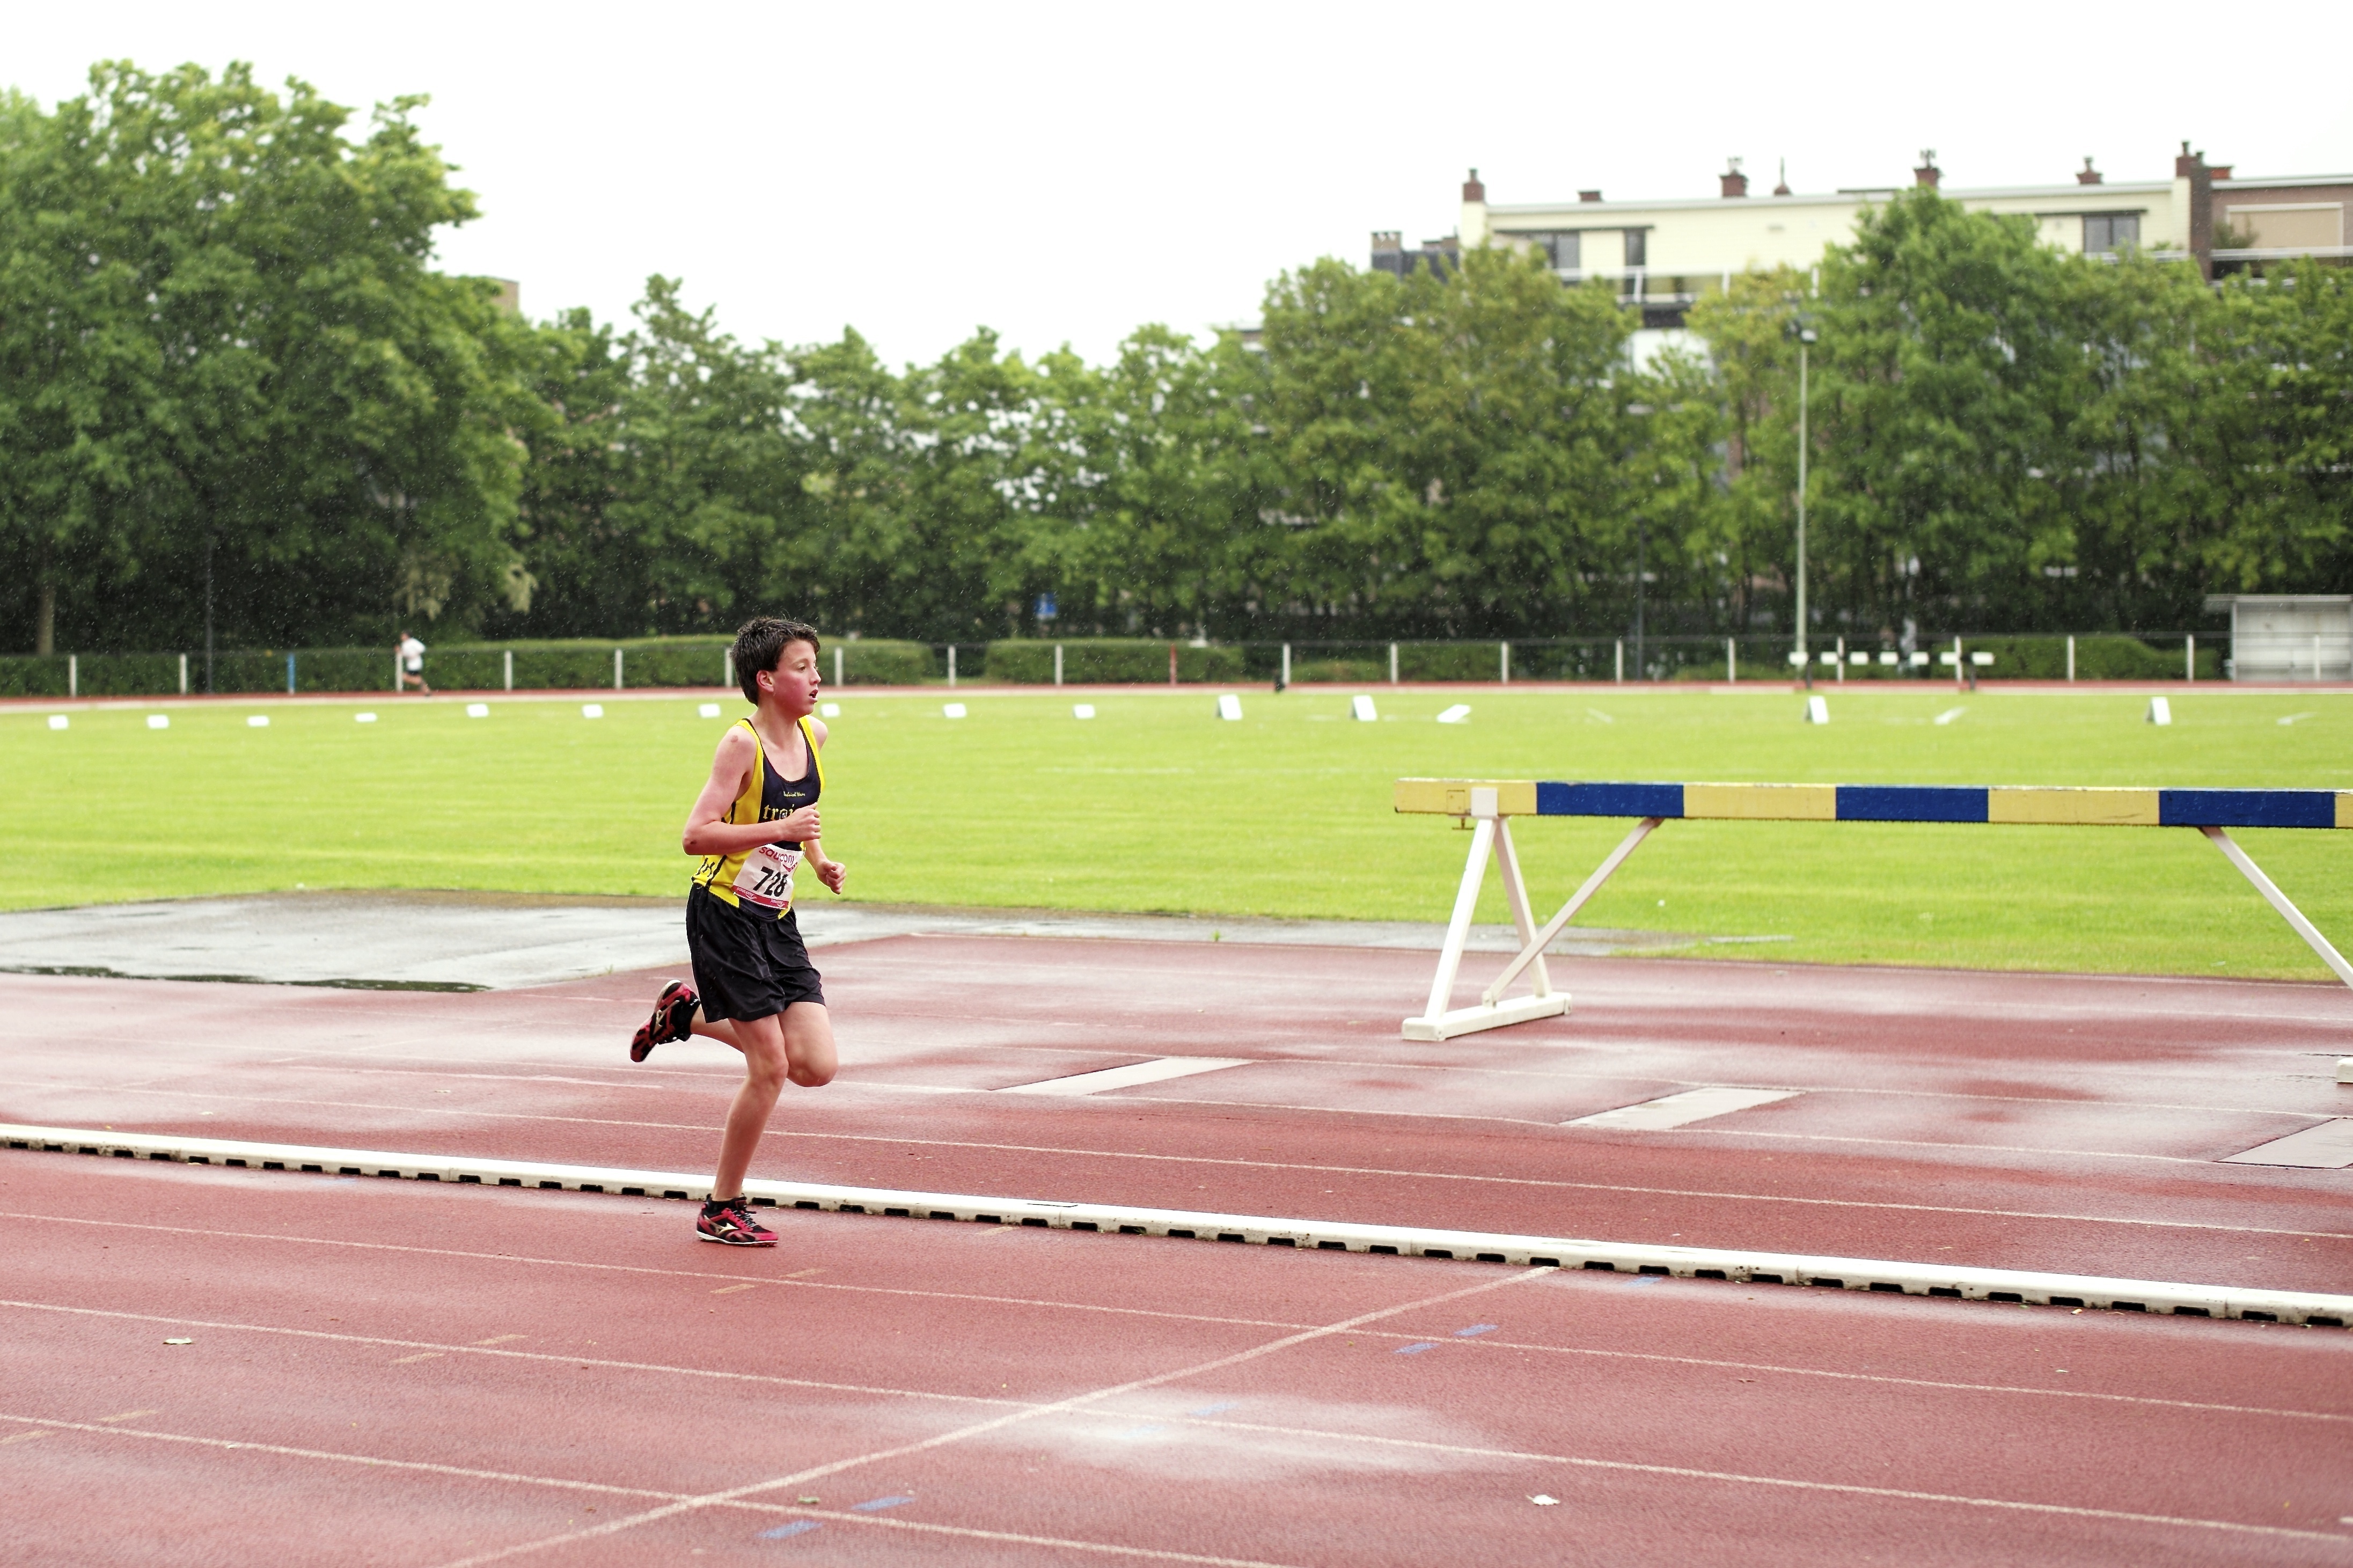
structure, girl, track, sport, boy, running, run, jumping, runner, stadium, competition, sports, highschool, athletics, meet, sprint, trackfield, physical exercise, sport venue, human action, track and field athletics